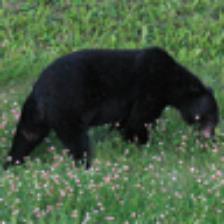
Label: NonHuman